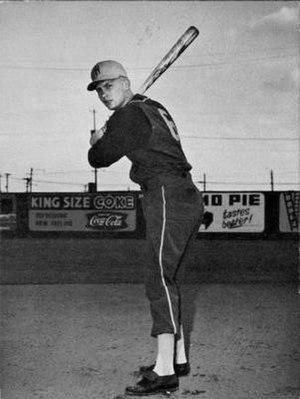
John Francis Ward est un joueur, instructeur et manager de baseball.